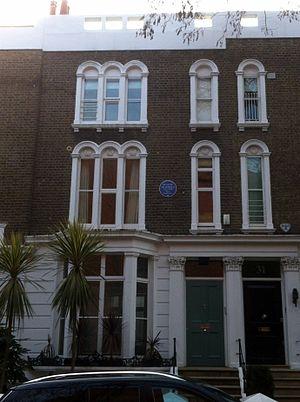
Sir Henry John Newbolt, né le 6 juin 1862 à Bilston dans le Staffordshire et mort le 19 avril 1938 à Kensington en Londres, est un poète et écrivain anglais.